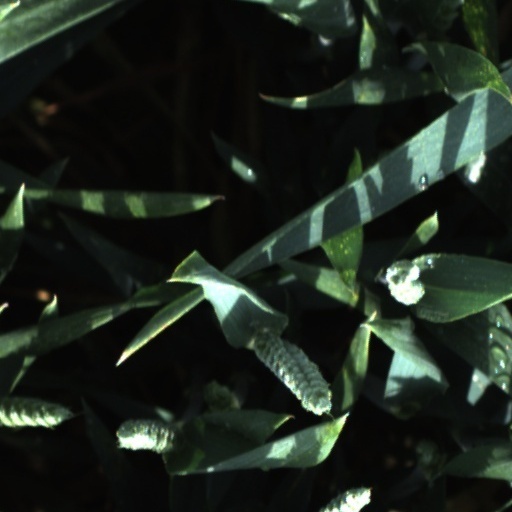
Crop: wheat